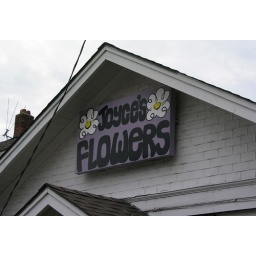
Hand painted sign of a flower shop in Lenexa, Kansas